Oratorio di San Protaso

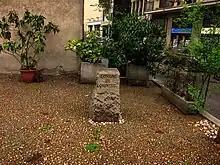
The 18th-century boundary stone placed in front of the Oratorio in 2008.

Still, the Oratorio was kept abandoned and in decay; only in the 80s a restoration was carried out, financed by the Lions Club of Milan, the Association of Traders of Lorenteggio, some banks, and local citizens. During the restoration works, a pebble parvis was built in front of the church; there, in 2008 has been placed a 19th-century boundary stone found by the nearby via Inganni, marking the boundary between the then-independent municipalities of Lorenteggio and Corpi Santi di Milano.